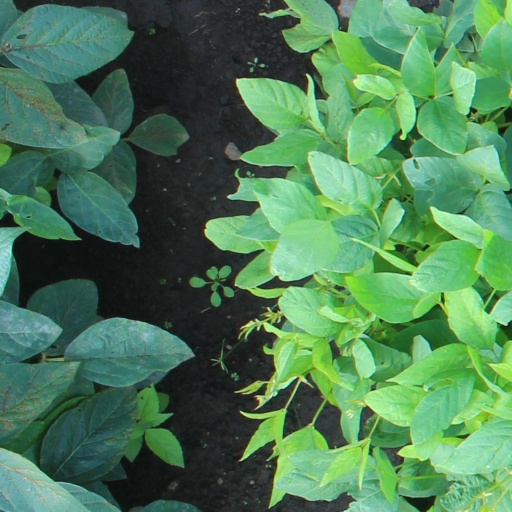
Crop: soybean